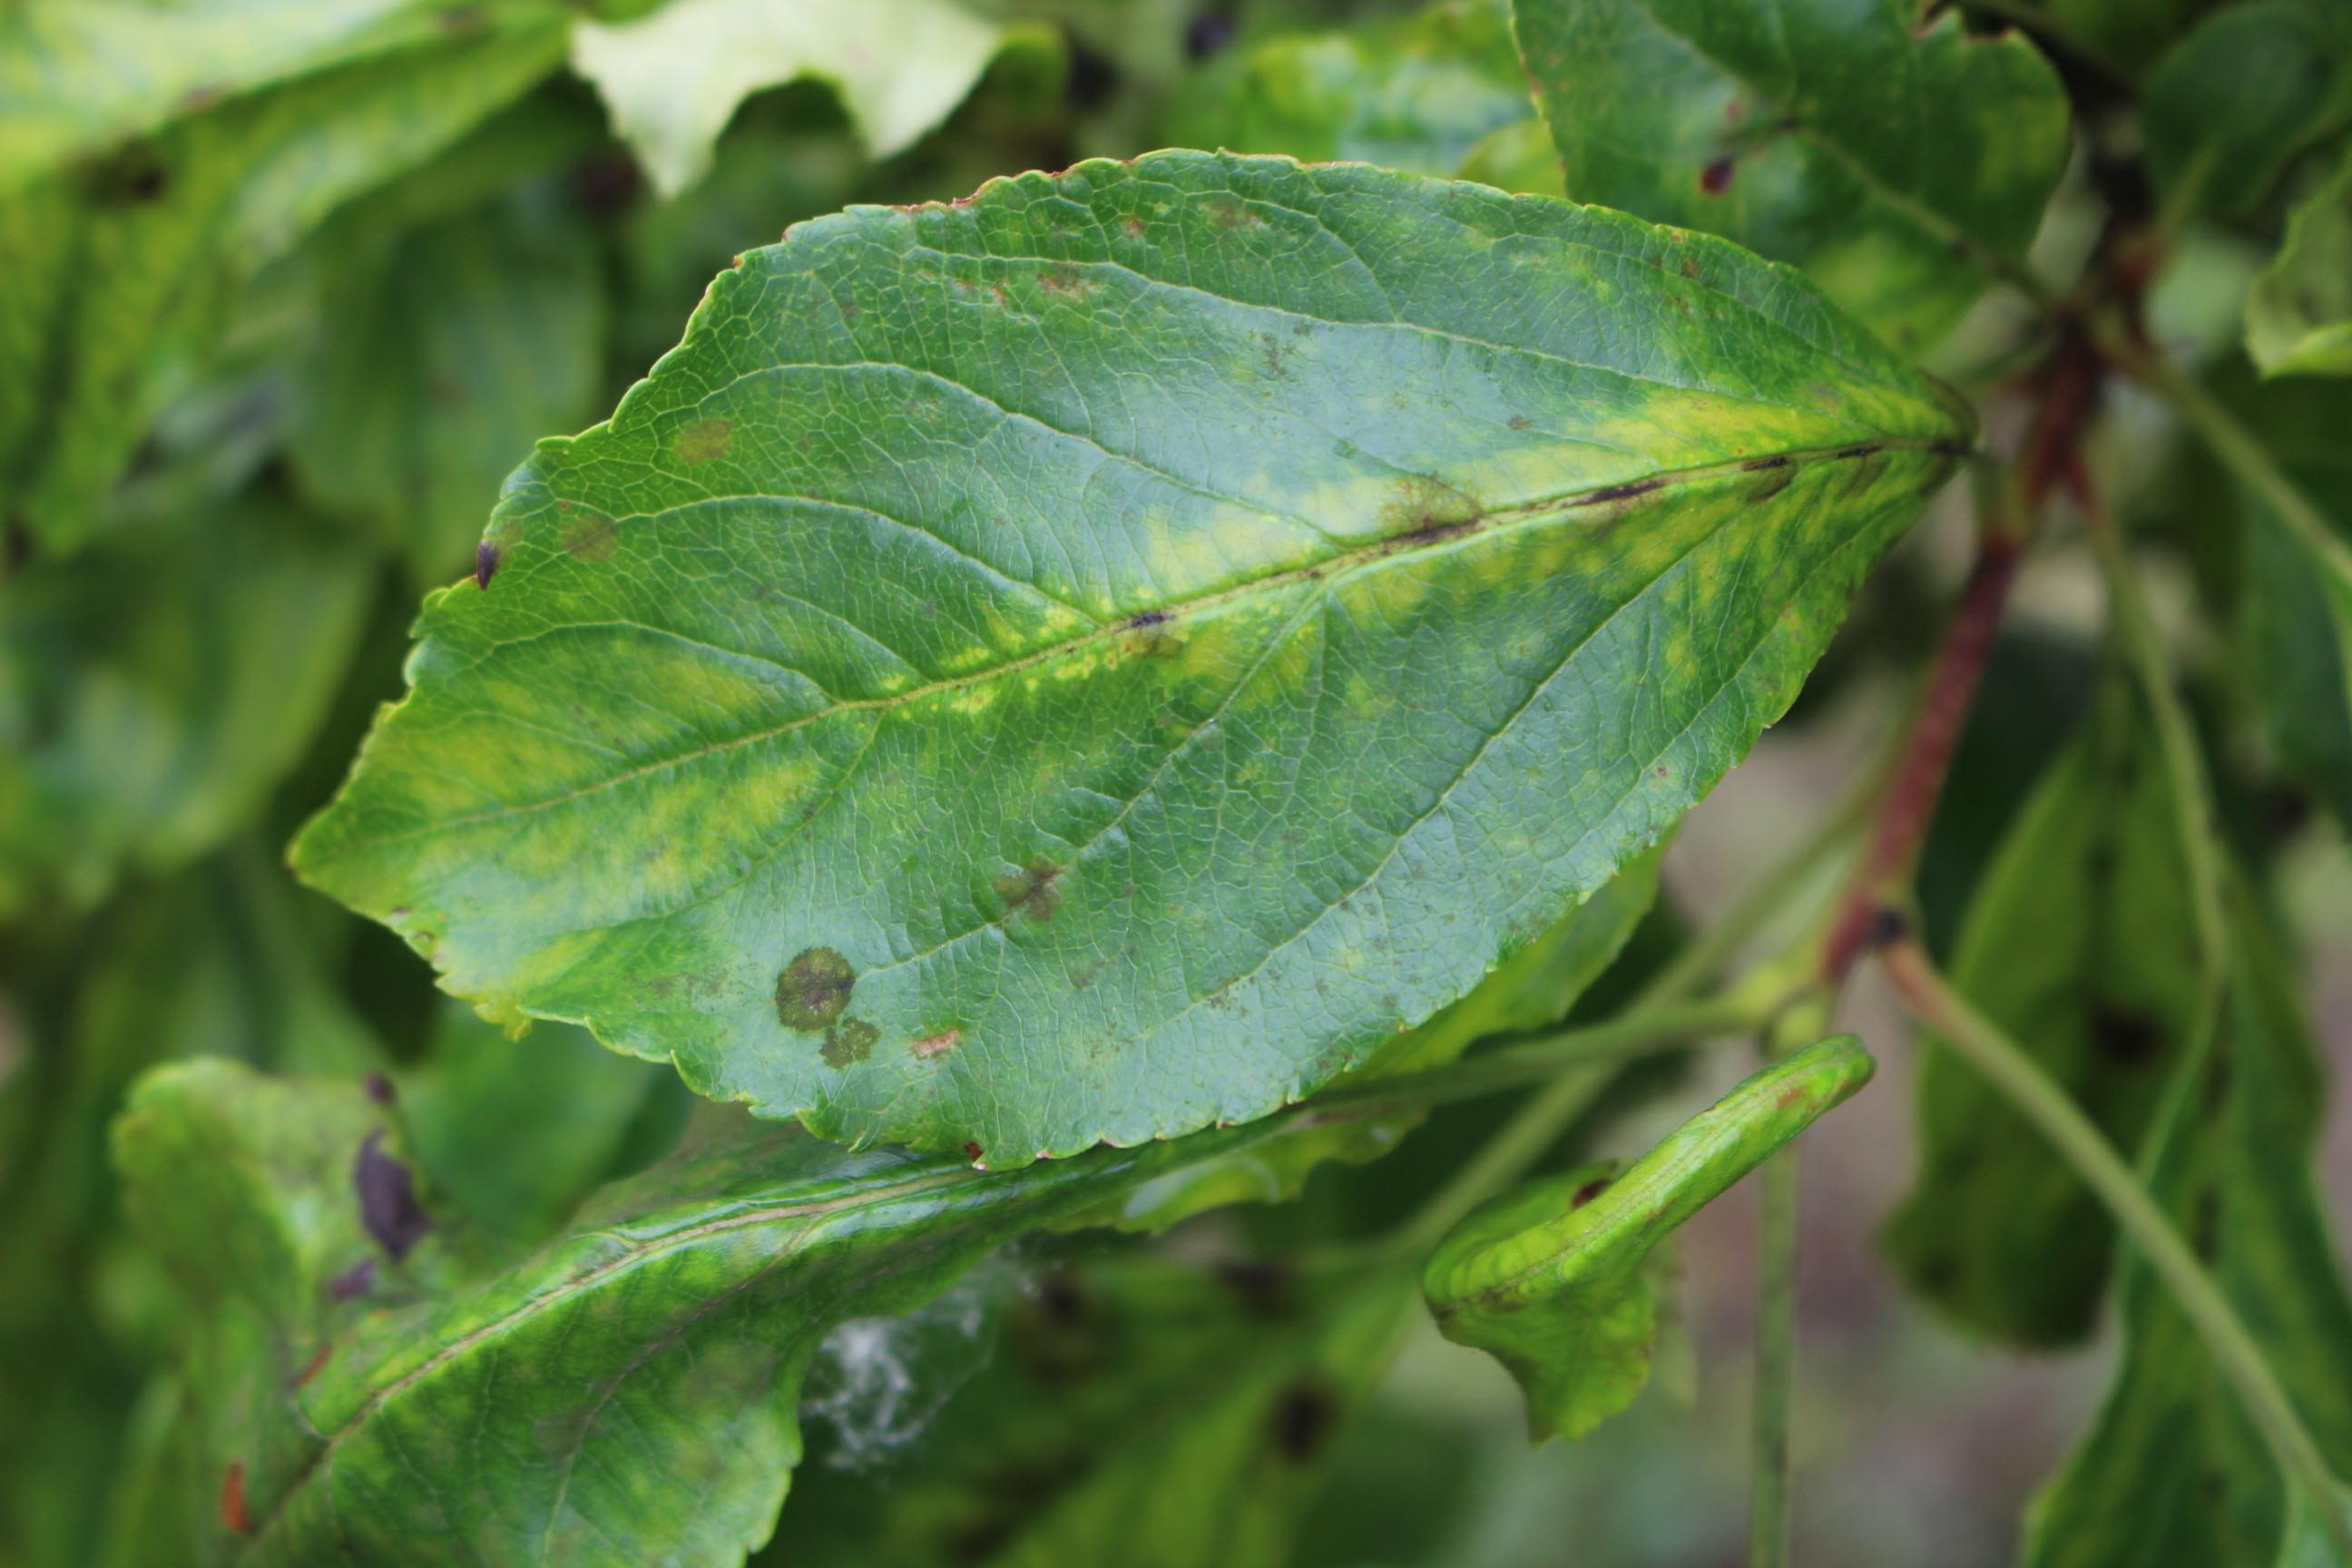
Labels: rust